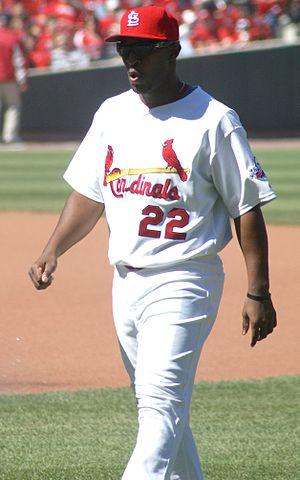
Joseph William Thurston est un joueur de baseball qui évolue dans les Ligues majeures de 2002 à 2011. En 2015, il est sous contrat avec les Red Sox de Boston.